Supreme Lanka Coalition

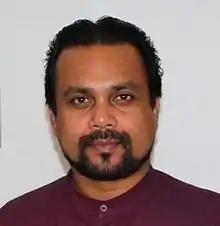
Wimal Weerawansa, leader of the National Freedom Front (NFF) and former cabinet minister has been the chairman of the Supreme Lanka Coalition since its inception.

On 31 October 2019, seventeen parties including the SLPP and SLFP signed an agreement at the Sri Lanka Foundation Institute in Colombo to form the Sri Lanka People's Freedom Alliance, a political alliance led by former president Mahinda Rajapaksa. The alliance supported Rajapaksa's younger brother and SLPP candidate Gotabaya Rajapaksa in the 2019 presidential election, who later won the election to become President of Sri Lanka, and Mahinda Rajapaksa was installed as Prime Minister. The alliance then went on to contest in the 2020 Sri Lankan parliamentary elections, claiming a landslide victory and winning 145 seats.